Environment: real
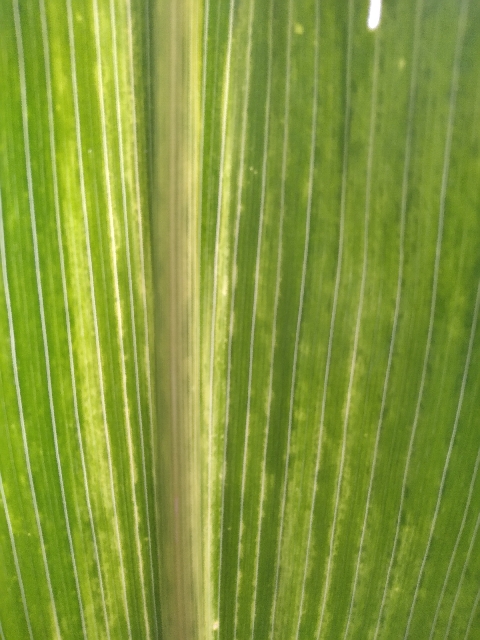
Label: lethal_necrosis